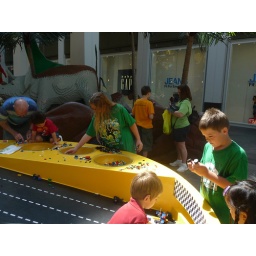
Gordon building a car at the giant Lego Store at the Mall of America in Minneapolis, MN